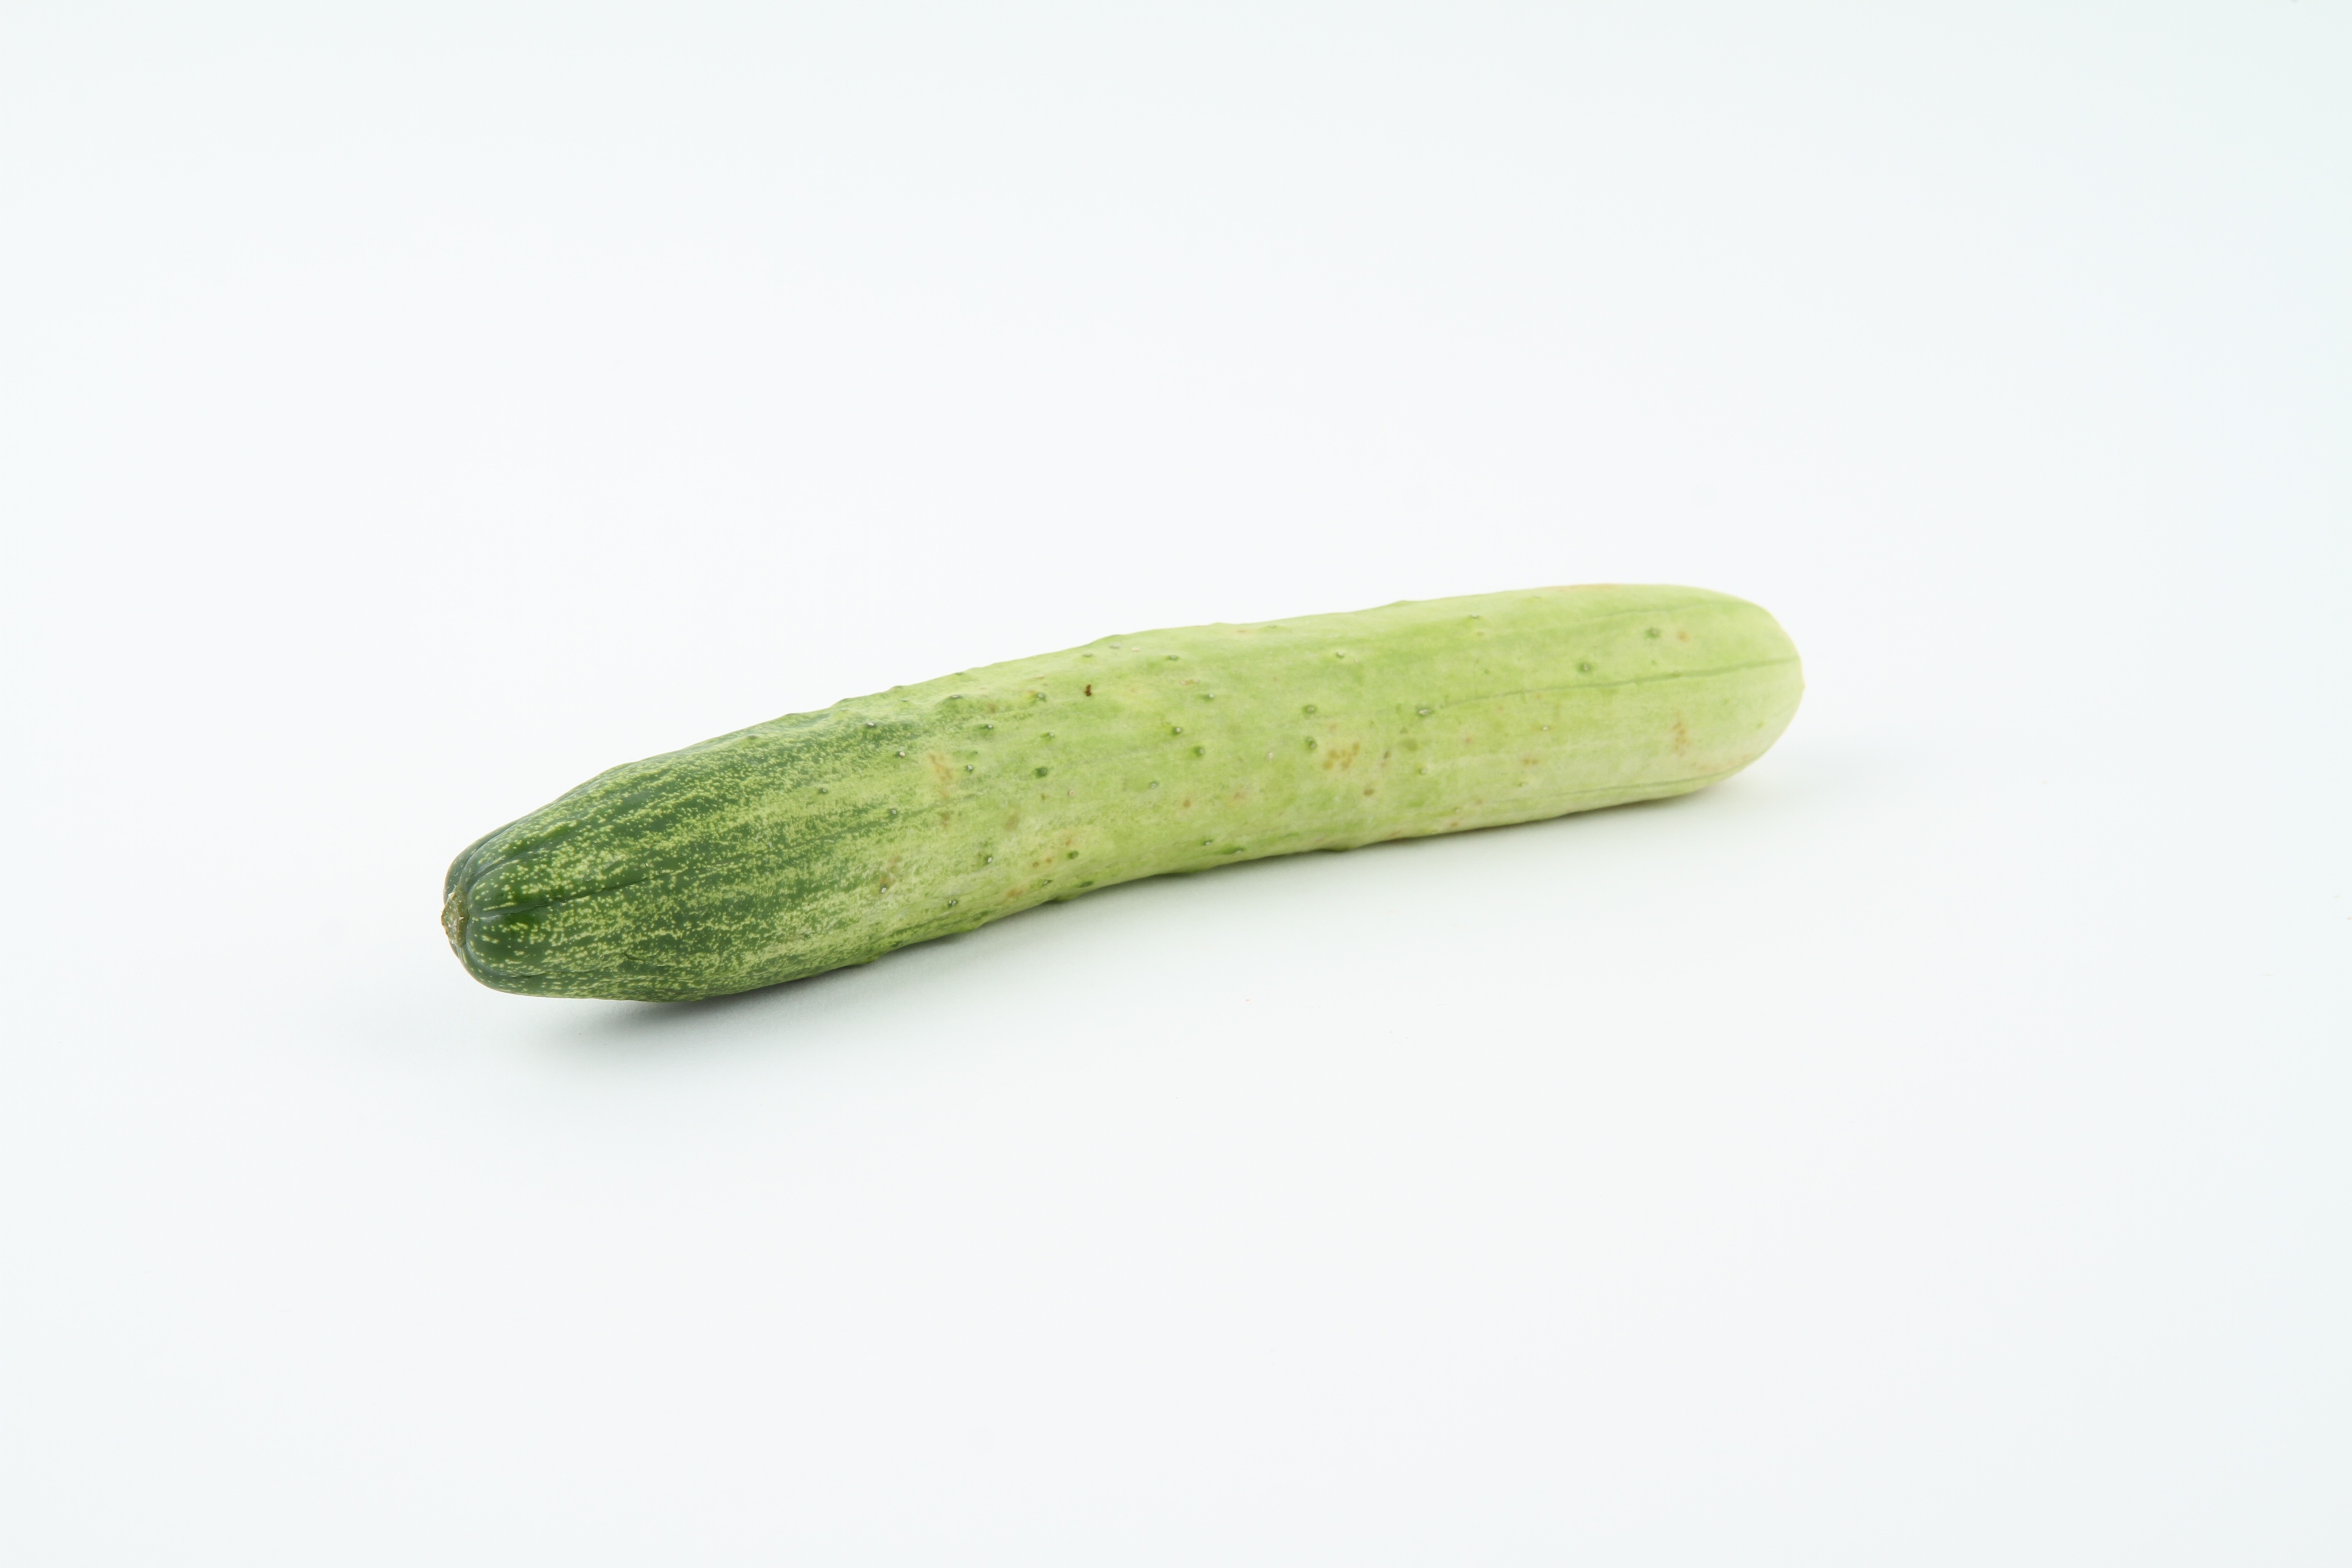
plant, fruit, food, green, ingredient, produce, vegetable, fresh, agriculture, healthy, gourd, nutrition, vegetables, cucumber, vegetarian, organic, ingredients, cucurbita, nutritious, flowering plant, land plant, cucumber gourd and melon family